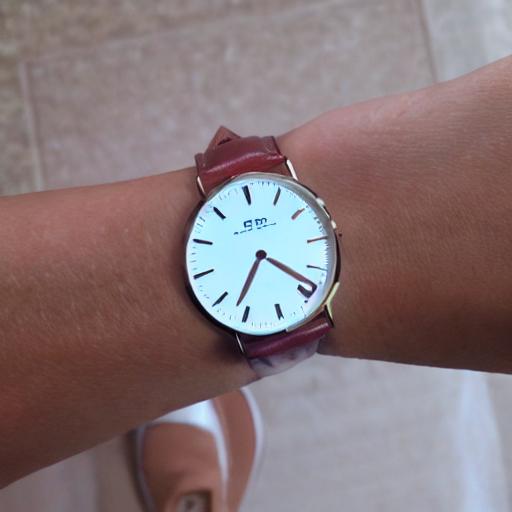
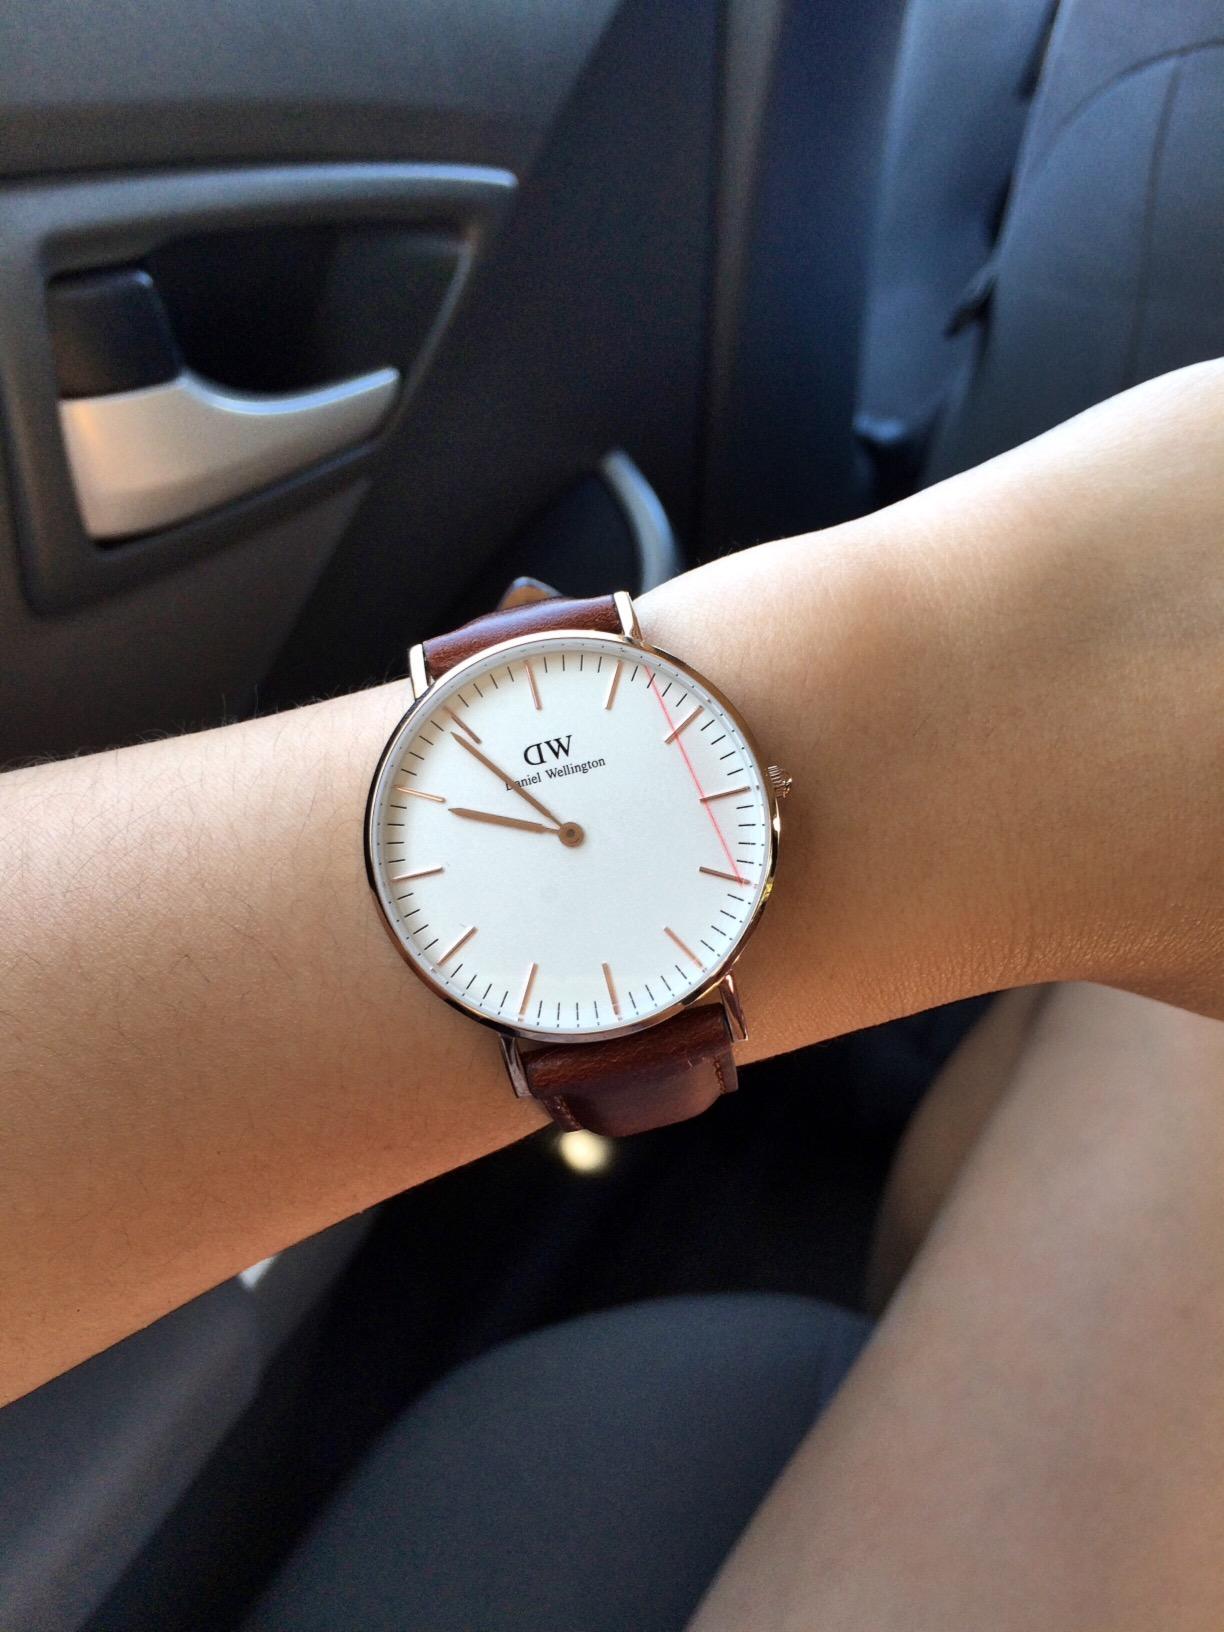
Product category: accessories_watch
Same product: no